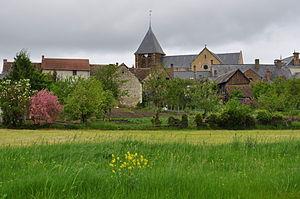
Vue générale d'Yvré-le-Pôlin (Sarthe)
Yvré-le-Pôlin est une commune française, située dans le département de la Sarthe en région des Pays de la Loire, peuplée de 1 768 habitants.